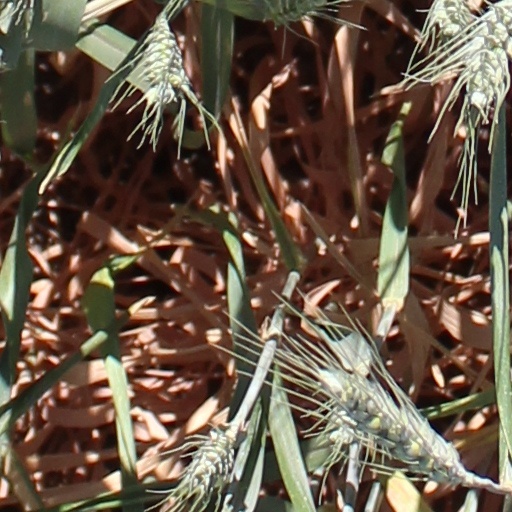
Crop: wheat